QB VII (miniseries)

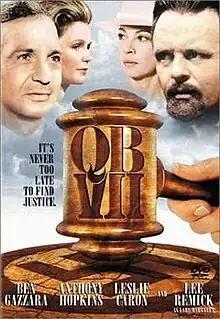

QB VII is an American television miniseries produced by Screen Gems; it was also the final program from Columbia Pictures's television division to be made under the Screen Gems banner. It began airing on ABC on April 29, 1974. Adapted to the screen by Edward Anhalt from the 1970 novel "QB VII" by Leon Uris"," it was produced by Douglas S. Cramer and directed by Tom Gries. The original music was written by Jerry Goldsmith and the cinematography by Paul Beeson and Robert L. Morrison.